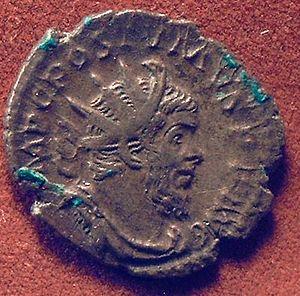
Postume ou Marcus Cassianus Latinius Postumus est un général gaulois qui se fit proclamer empereur en Gaule de l'été 260 à juin 269. Ces dates restent imprécises car la chronologie de cette période est difficile à établir avec certitude.
Le jardin archéologique de l'hôpital est un jardin public situé à proximité de l'hôpital Robert-Bisson, à Lisieux, dans le département du Calvados. Les vestiges gallo-romains exposés ont été dégagés lors des fouilles archéologiques effectuées de 1978 à 1985 et comprennent un édifice thermal et un édifice privé ; les archéologues ont pu retracer l'histoire de ce quartier du Iᵉʳ siècle au IIIᵉ siècle.